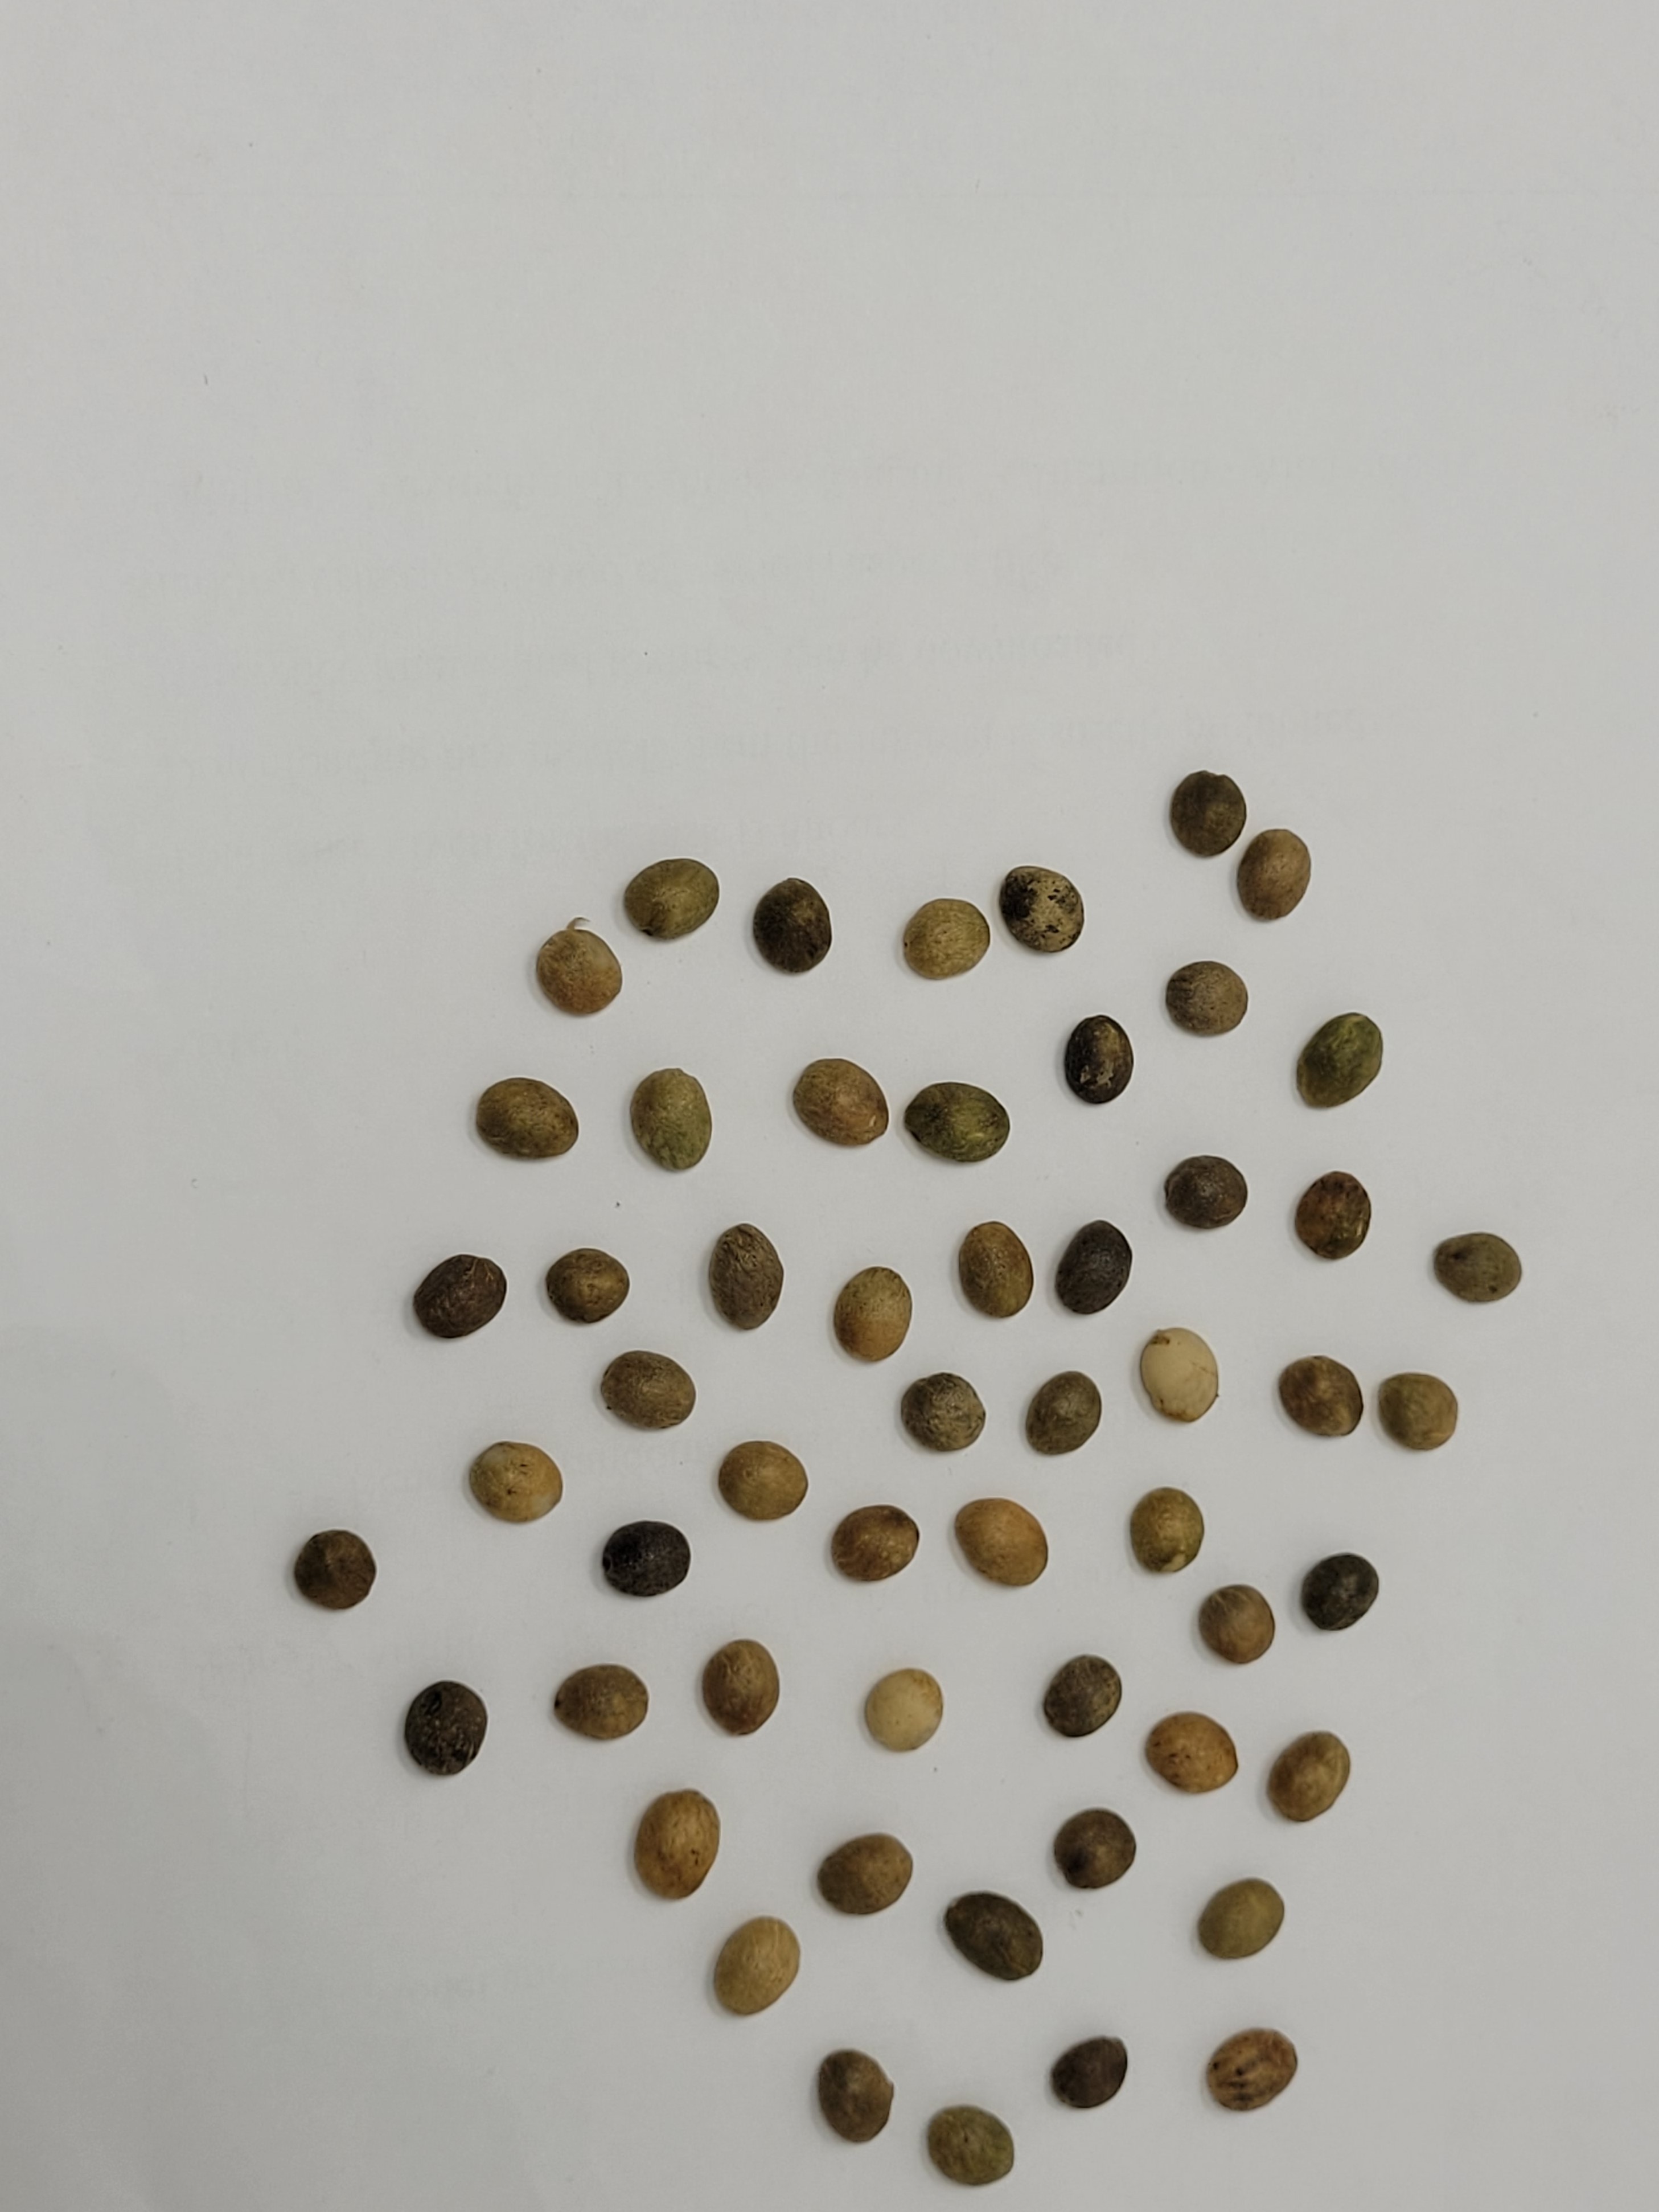
Coffee bean quality grade: AA